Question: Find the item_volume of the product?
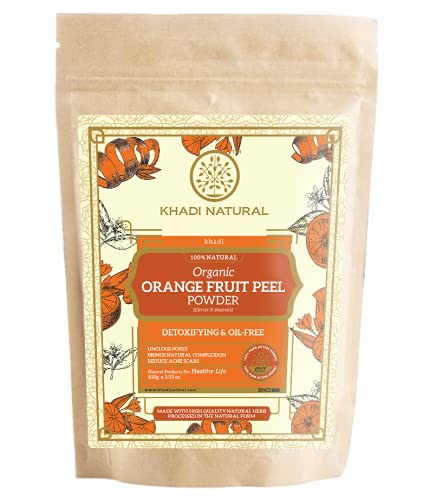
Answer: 100.0 gallon